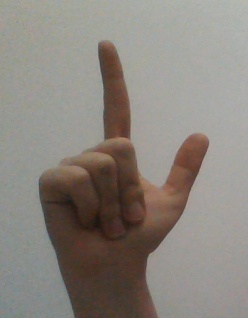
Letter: laam